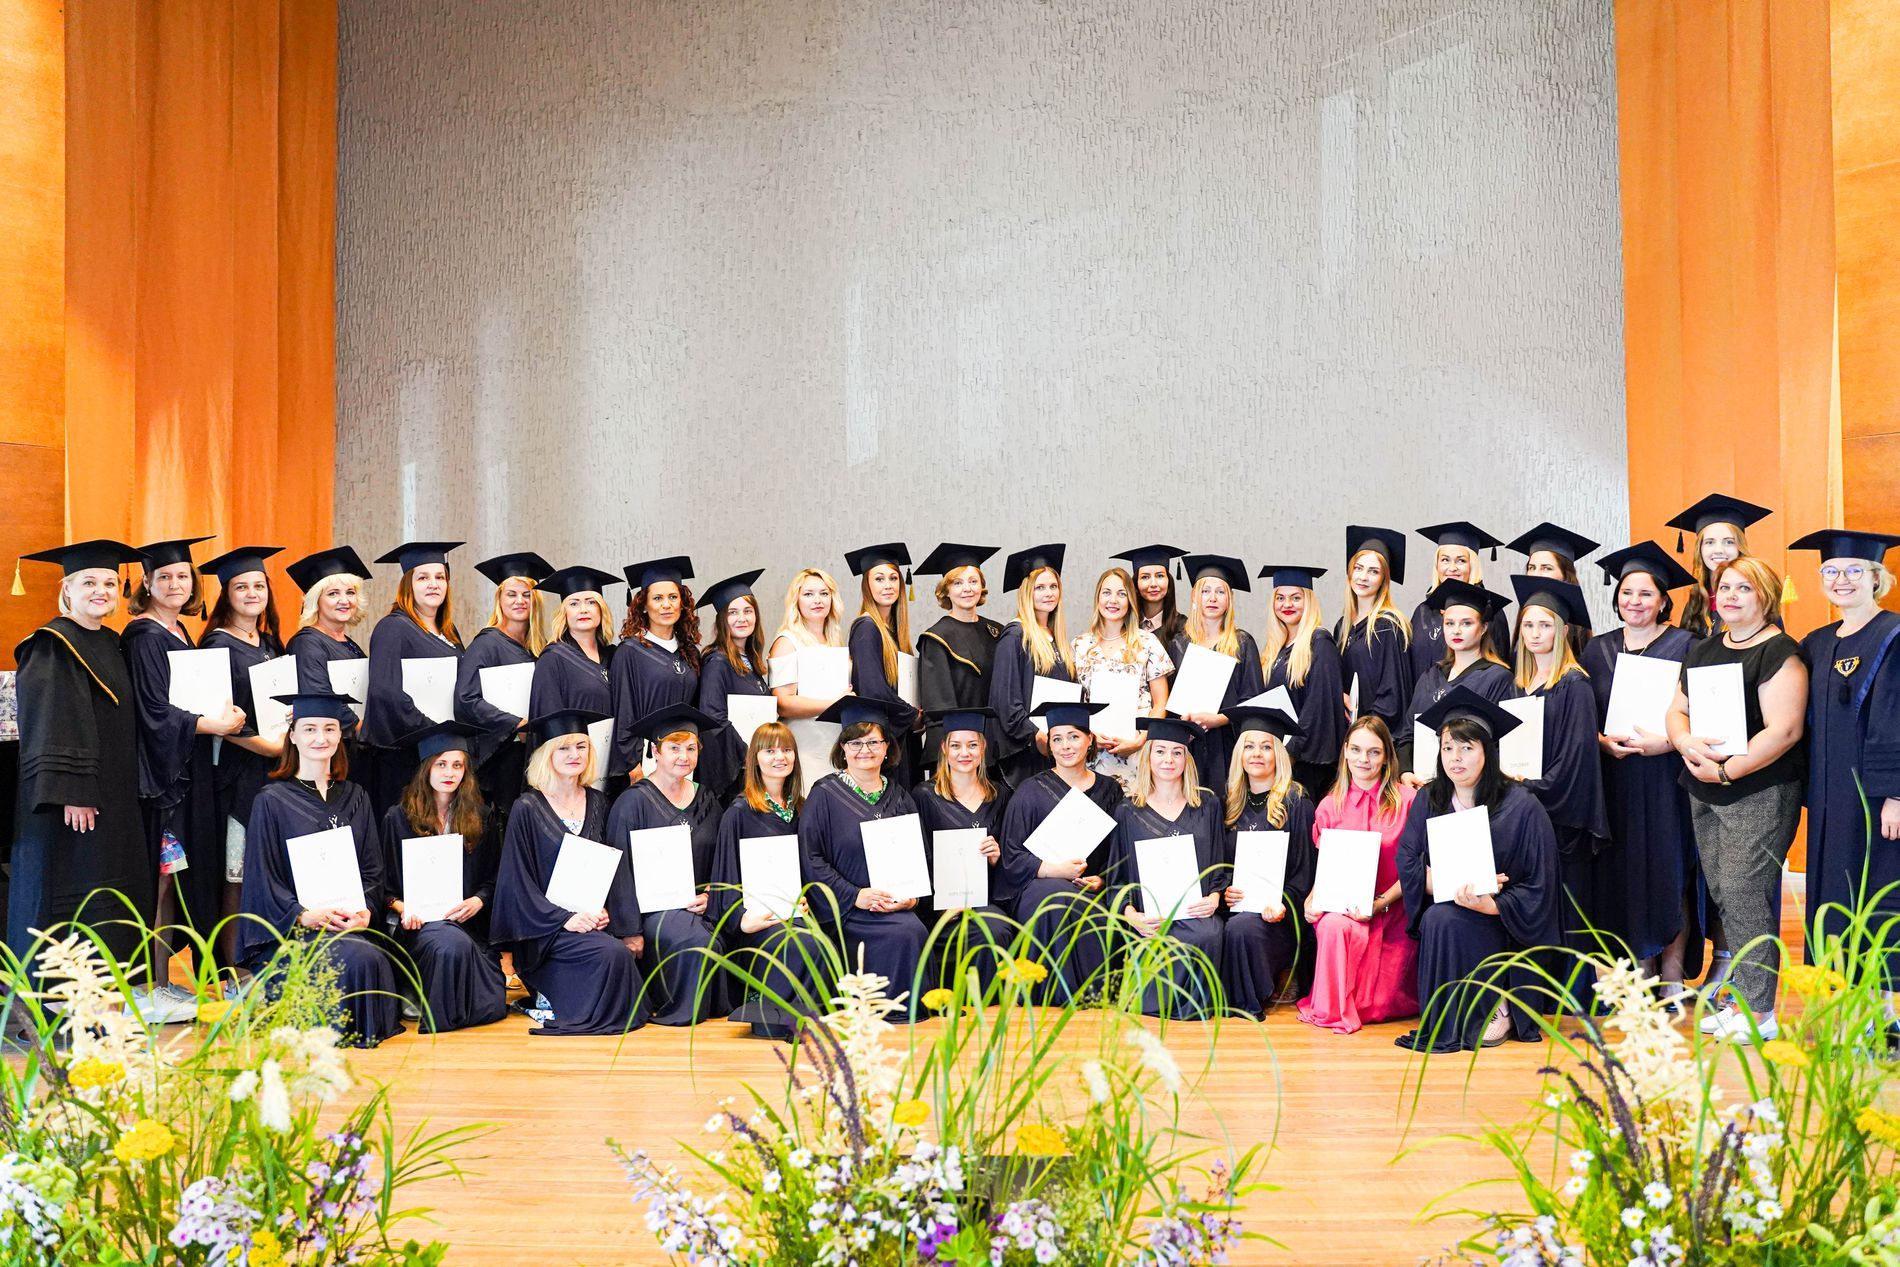
Graduation celebration photo shot
A group of graduating students gathered in a hall with two orange curtains behind them and flowers in front of them as they posed to take a group photo while holding their certificates.
A landscape photo captured from a point-of-view angle of A group of graduating students posing to take a photo in a hall. with a multicolor color palette for the scene. It has a proud and joyful atmosphere.
Labels: Groupshot, Person, Architecture, Building, College, Student, people, Flowers, Hall, Curtain, Theater, Graduating Students
Camera: SONY ILCE-7M3
Lens: E 28-75mm F2.8-2.8
Aperture: F3.2
Exposure: 1/250 sec
ISO: 4000
Focal length: 28.0 mm